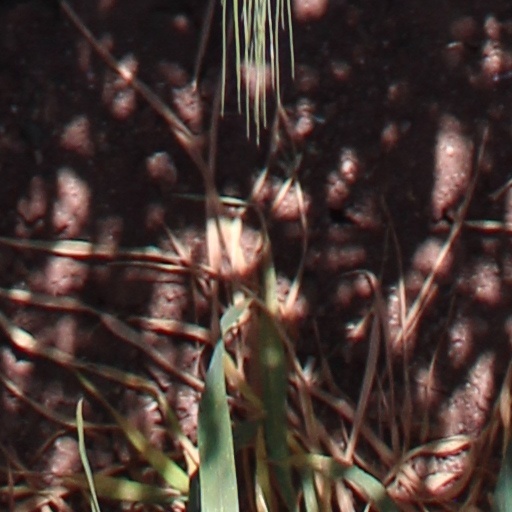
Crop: wheat